Bromyard

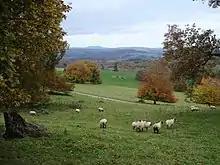
Brockhampton Park - geograph.org.uk – 621479

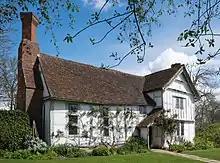
Brockhampton Estate – manor house

Although Wacton Court no longer exists, Wacton Farm was part of the same estate. It was purchased by Richard Hardwick in 1720, and two houses in Bromyard, which were let. A hall was founded at Lower Hardwick in the Tudor period with bays, studding, and diagonal cross-bracing. A new wing was added on the north-western side in the Jacobean era. Gabled windows are distinguished by the lozenges with elaborate carved mouldings on diagonal wooden dragon-beams in the roof with supporting columns. There was a hop farm at Wicton with three large square kilns.